RAF Attlebridge

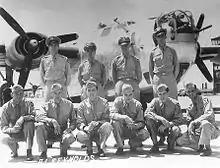
Crew #562 Albert L. Reynolds Crew 785th Bombardment Squadron, 1944

Attlebridge was assigned to the United States Army Air Forces (USAAF) Eighth Air Force's 2nd Bomb Wing on 30 September 1942. It was given USAAF designation Station 120.